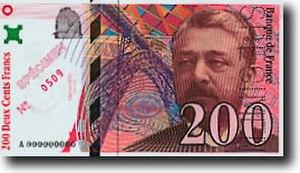
Ceci est une liste de toutes les émissions de Franc français depuis 1960, les pièces de monnaies ainsi que les billets de banque.
Roger Pfund, né en 1943 à Berne, est un peintre, graphiste et designer de nationalités suisse et française qui vit et travaille dans le canton de Genève. Il est l’illustrateur du passeport suisse disponible depuis 2003.
Le 200 francs Gustave Eiffel est un billet de banque français créé le 12 décembre 1995 par la Banque de France et émis le 29 octobre 1996. Il succède au 200 francs Montesquieu. Il est le dernier billet de 200 francs.